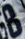
Number: 8